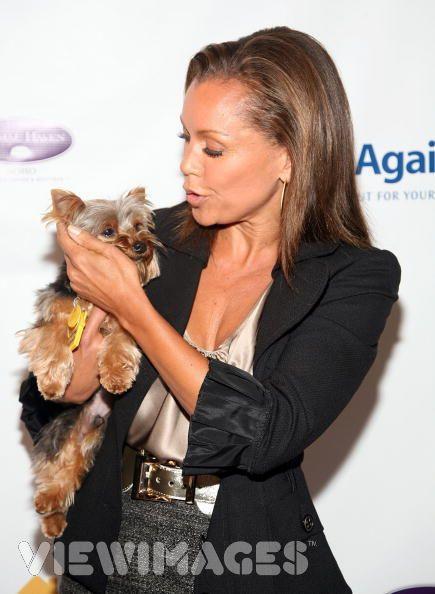
Yorkshire_terrier